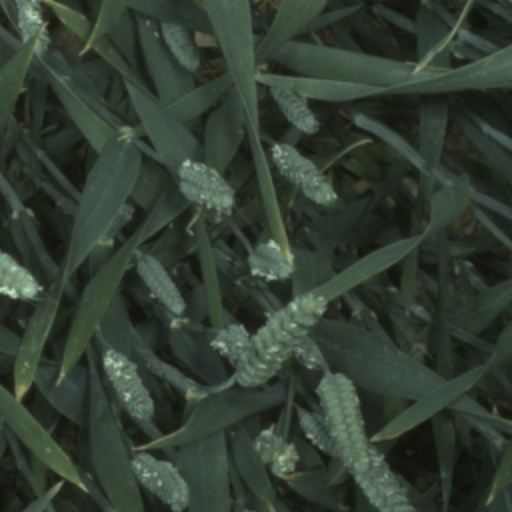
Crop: wheat